Domitius Modestus

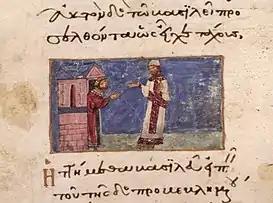
Representation of Emperor Valens receiving the answer of the bishop Basil of Caesarea from Domitius Modestus

Domitius Modestus (Greek: Δομίτιος Μοδέστος; "floruit" 358–377) was a politician of the Roman Empire. He held appointments under the emperors Constantius II, Julian, and Valens, and was consul in 372. Previously a pagan, he converted to Arianism under Valens, and was sent by Valens to mediate between the Arian and Nicene factions with Basil of Caesarea.